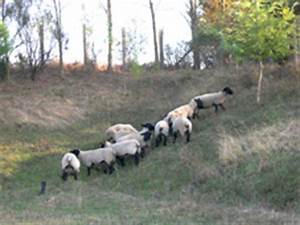
Label: sheep